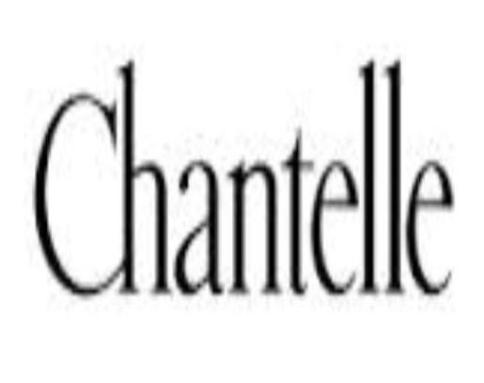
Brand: chantelle
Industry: Necessities